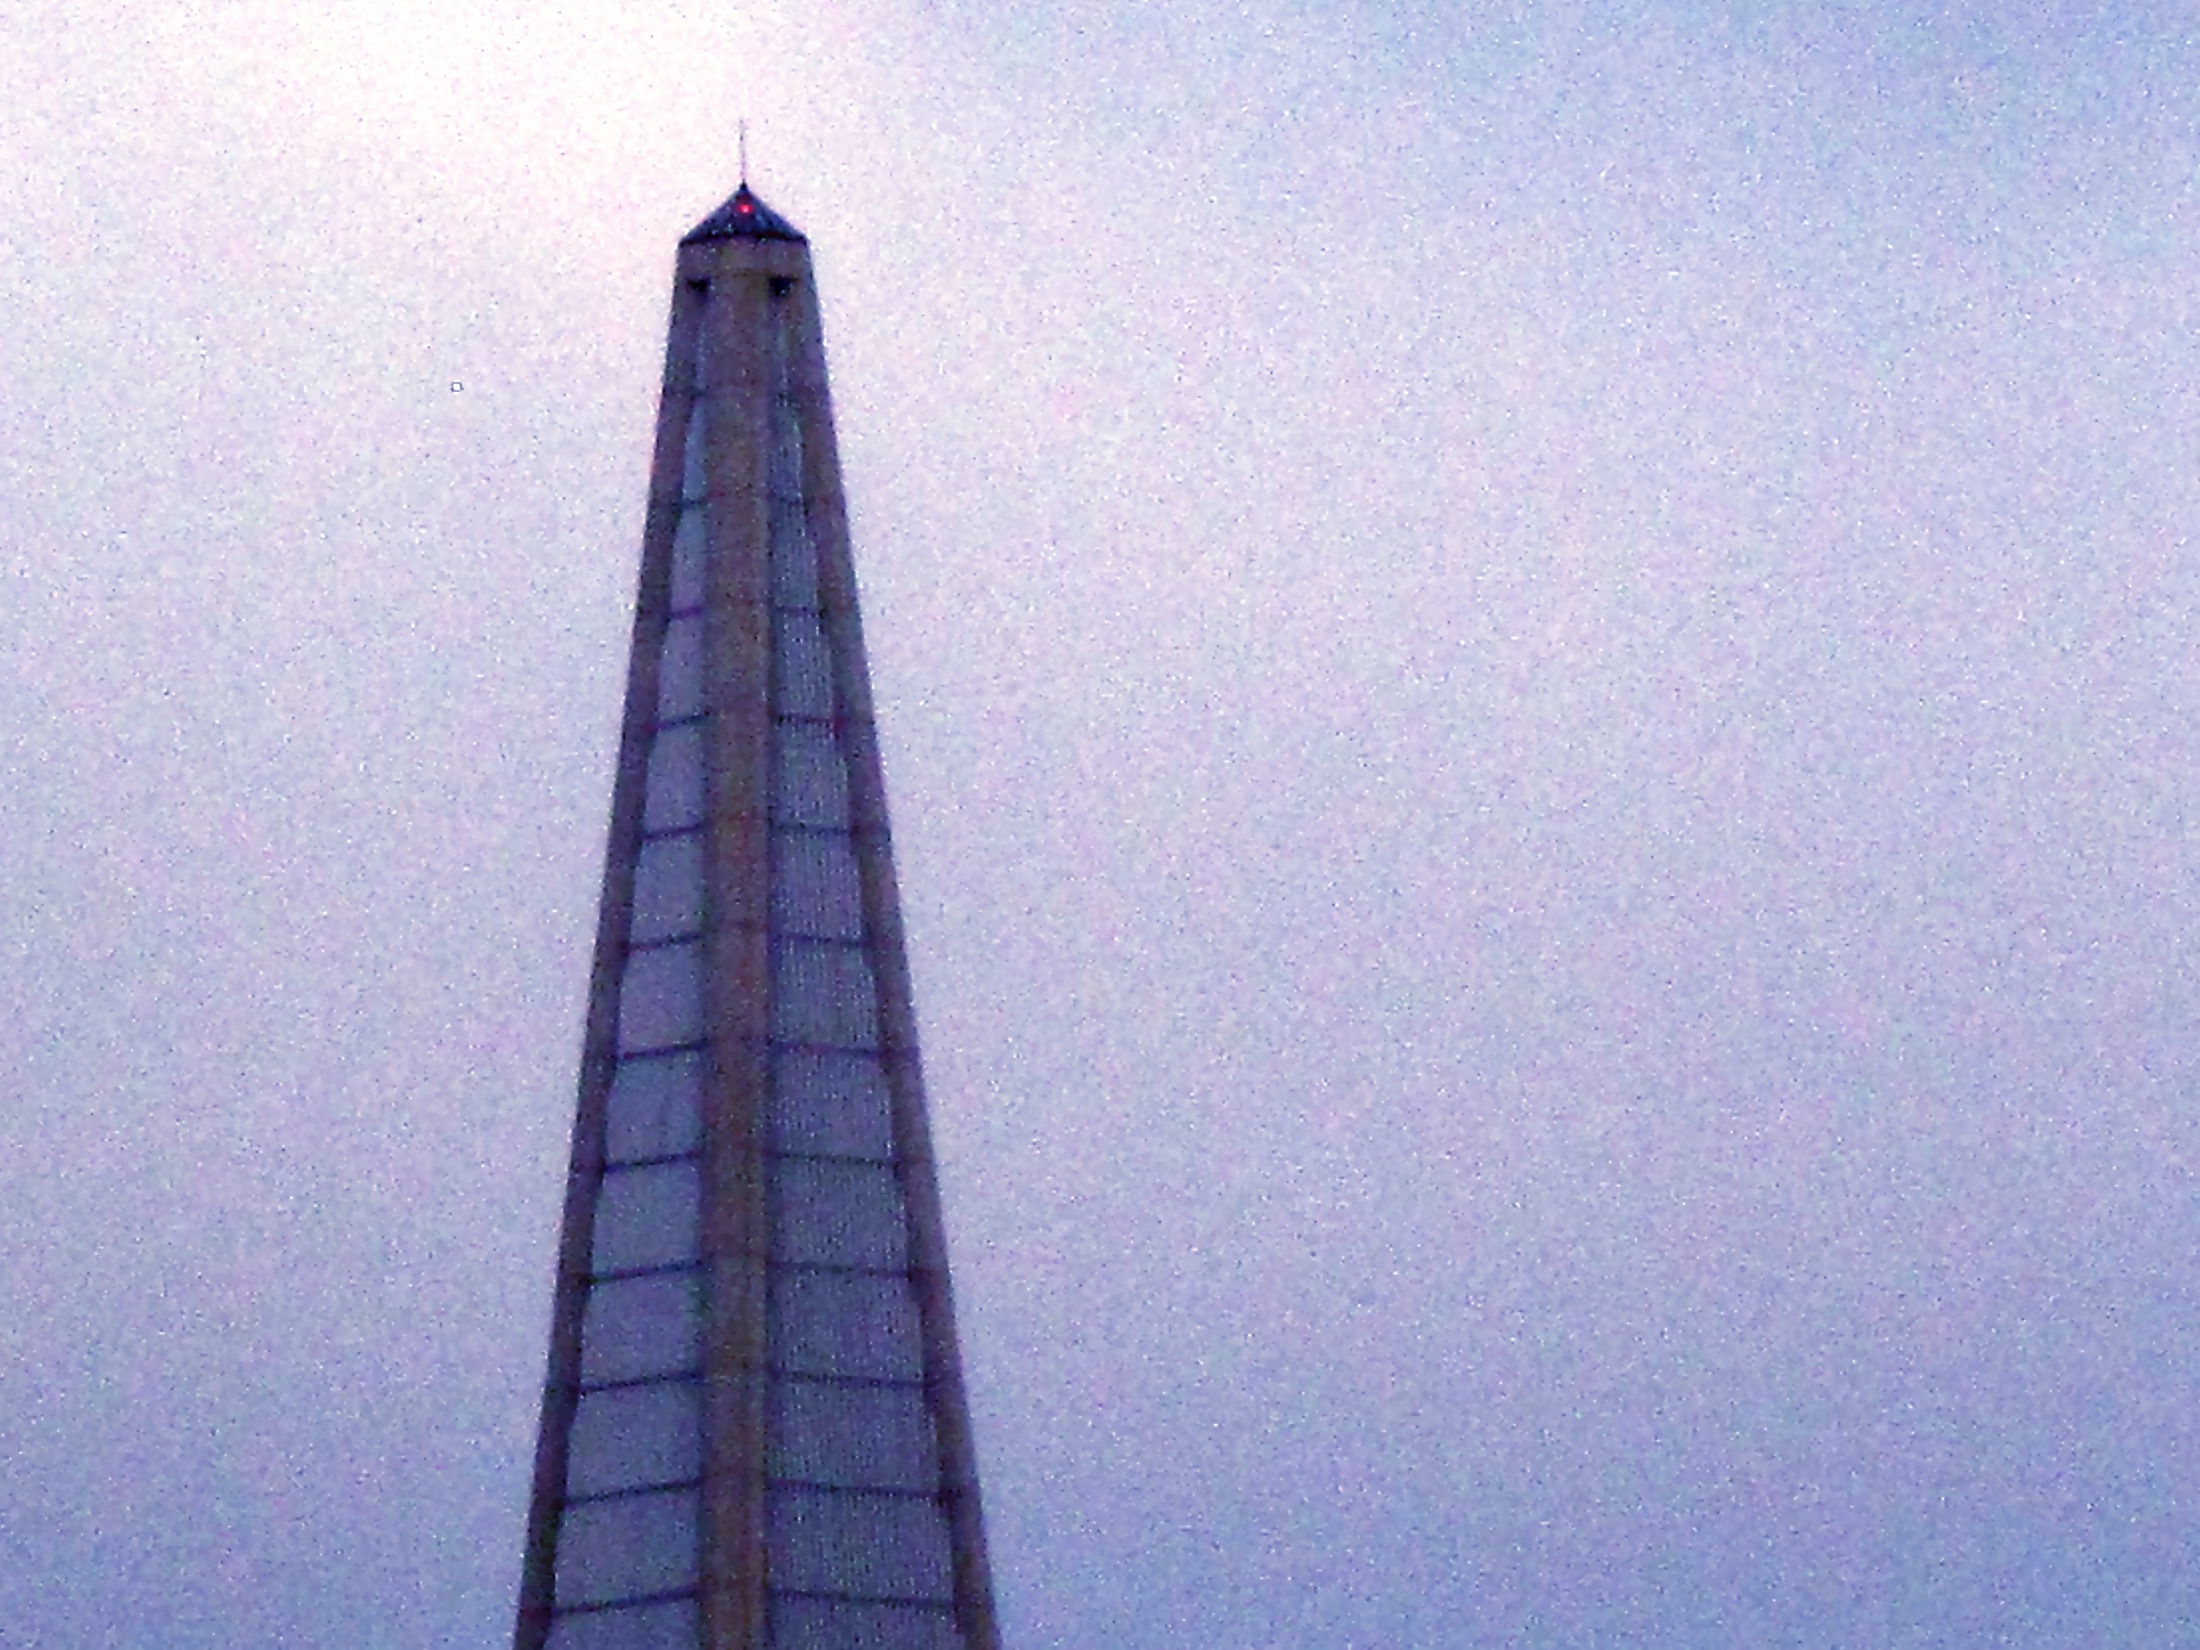
sky, skyscraper, tower, mast, landmark, blue, tower block, sanfrancisco, spire, steeple, shape, steveinaction, atmospheric phenomenon